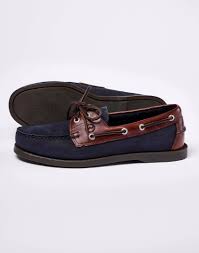
Label: Boat